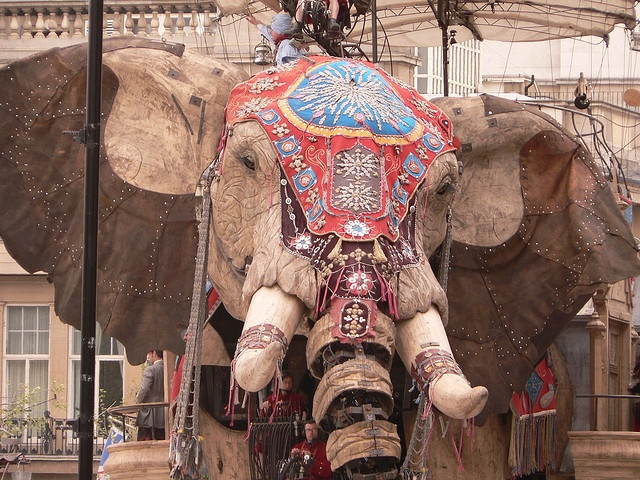
An elephant is highly decorated by a building.
There is a elephant that is decorated with many things
A huge elephant dressed up in costume for a religious festival.
The statue of an elephant wearing a costume.
The giant elephant is wearing a decorative headdress.